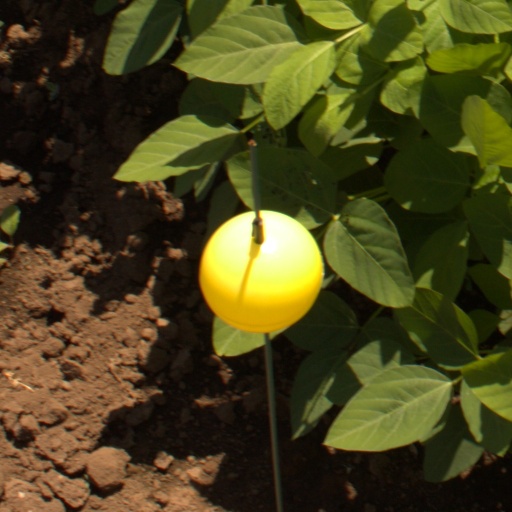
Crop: soybean